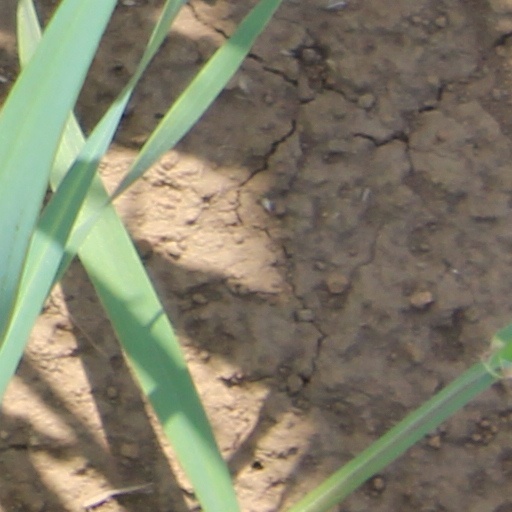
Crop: wheat